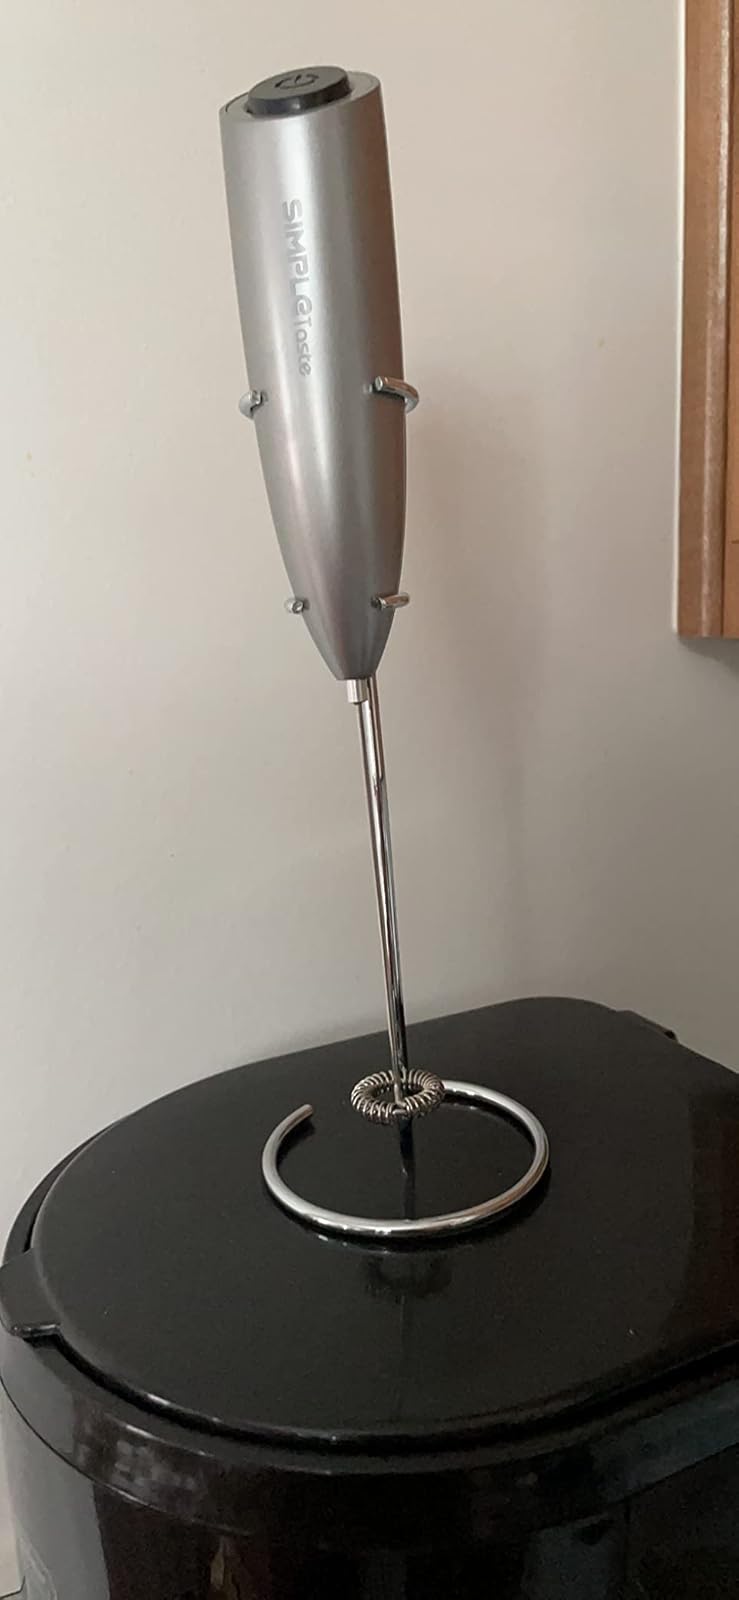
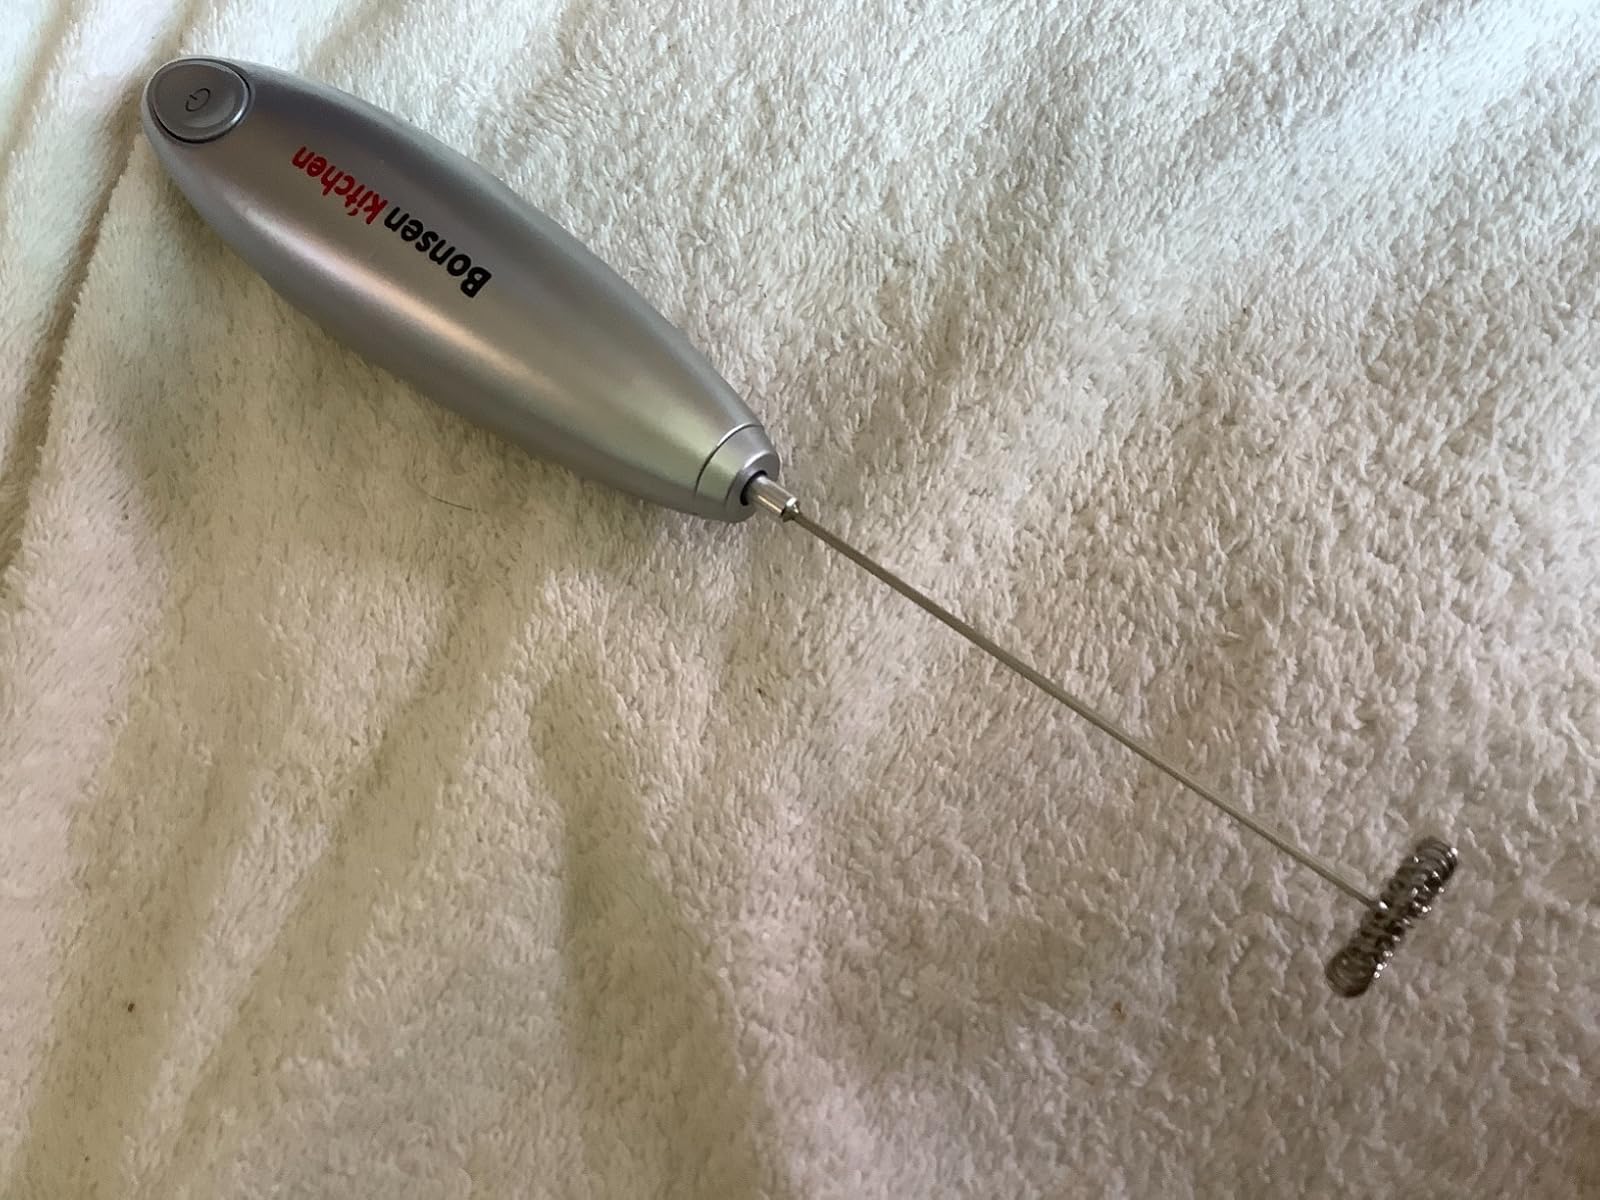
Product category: items_mixer
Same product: no